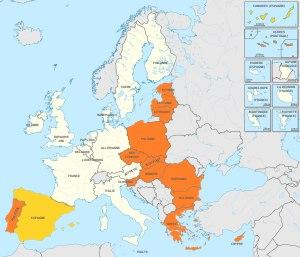
Le Fonds de cohésion, créé en 1994, est un instrument de la politique régionale de l'Union européenne destiné aux États membres dont le produit national brut par habitant est inférieur à 90 % de la moyenne communautaire.